Eileen Herlie

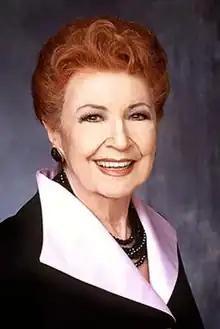
Herlie in 2000

Eileen Herlie (8 March 1918 – 8 October 2008) was a Scottish American actress.